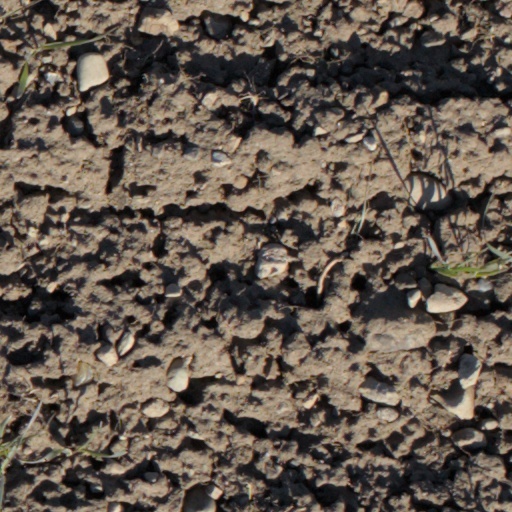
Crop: wheat